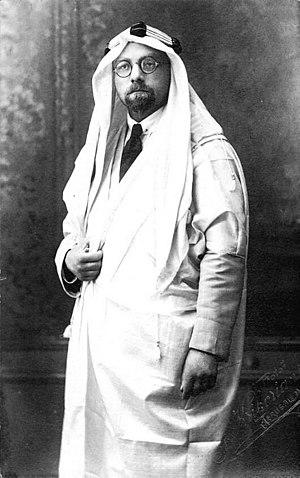
Jacob Israël de Haan est un écrivain et journaliste juif néerlandais, assassiné à Jérusalem par l’organisation sioniste Haganah en raison de ses activités politiques antisionistes, et ses contacts avec les dirigeants arabes. Il est vénéré comme un martyr par une petite partie de la communauté juive Haredi.
ba
La littérature néerlandaise du XIXᵉ siècle est la littérature de langue néerlandaise produite au XIXᵉ siècle. Cette limite initiale, dans le temps, sera toutefois dépassée dans l'intérêt de la cohérence de l'article, dans l'introduction du sujet et lorsque seront traités des auteurs ayant leurs racines esthétiques au XIXᵉ siècle et une partie de leur production littéraire au XXᵉ siècle.